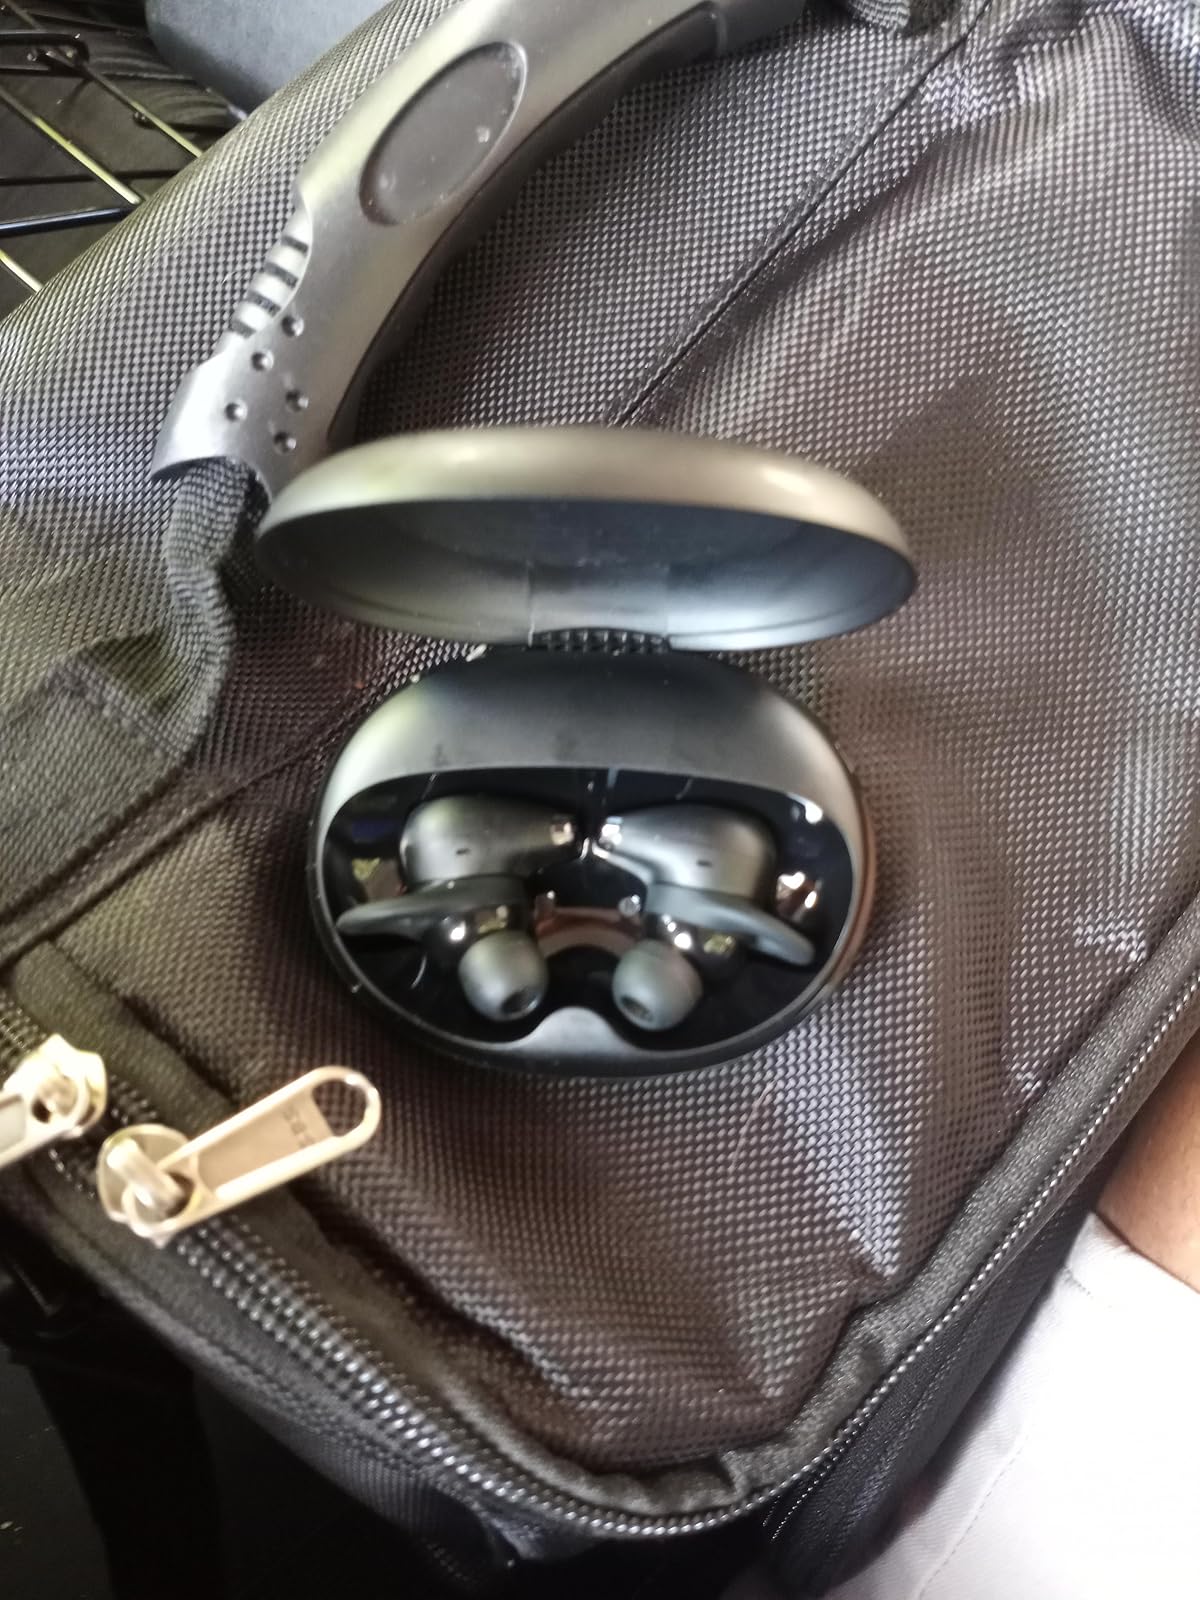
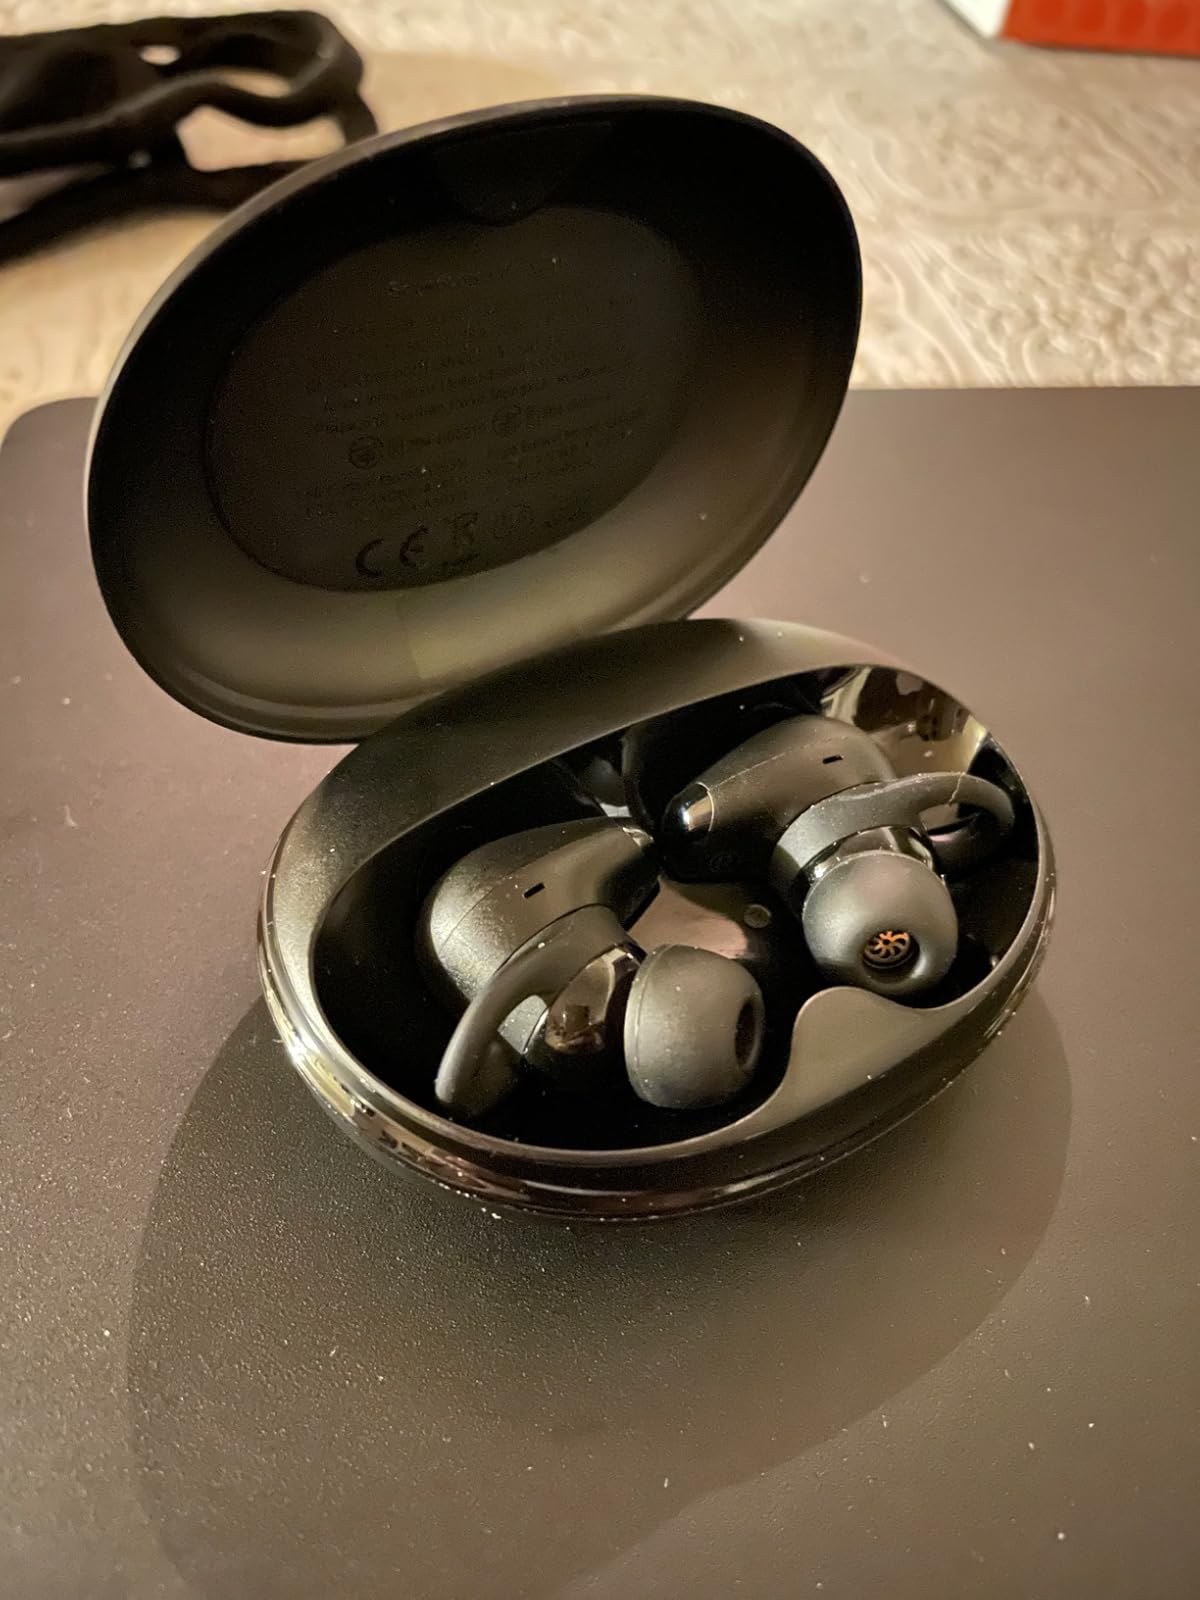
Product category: earbuds
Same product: yes